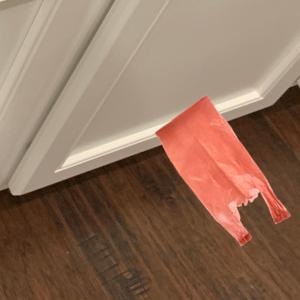
Label: plasticbags